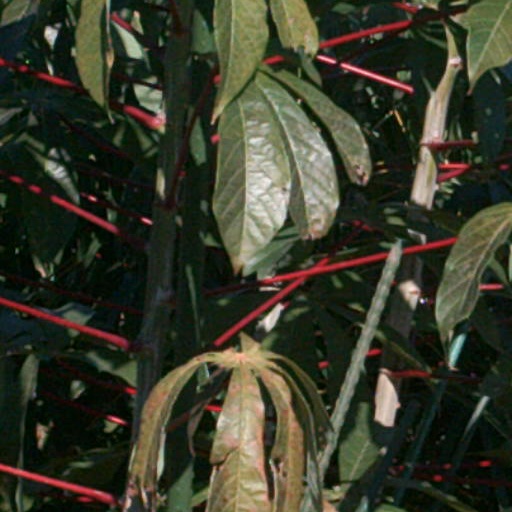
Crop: cassava